Brian Hoyer

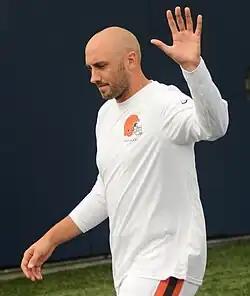
Hoyer with the Cleveland Browns in 2014

Axel Edward Brian Hoyer (born October 13, 1985) is an American professional football quarterback. Since joining the NFL in 2009 as an undrafted free agent, he has started for eight different teams, the second-most in league history. Hoyer's longest stint has been with the New England Patriots for eight non-consecutive seasons, primarily as a backup, and he was a member of the team that won Super Bowl LIII. His most successful season was with the Houston Texans in 2015, when he helped lead them to a division title.